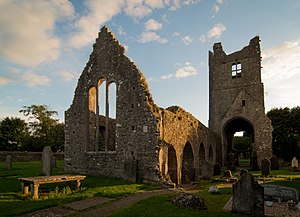
Duleek
Klosterruin i Duleek
Duleek er en irsk by i County Meath i provinsen Leinster, i den centrale del af Republikken Irland med en befolkning på 3.236 indb i 2006